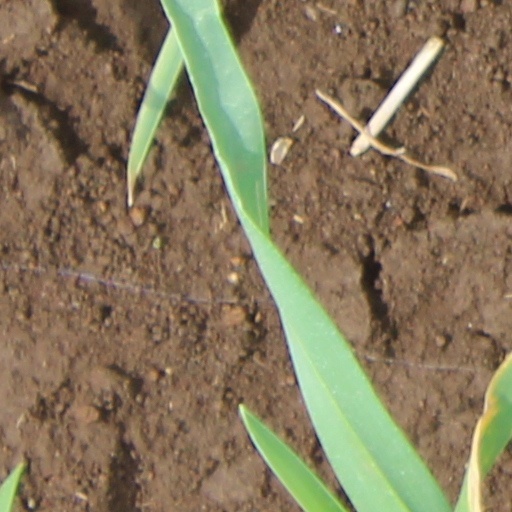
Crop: wheat